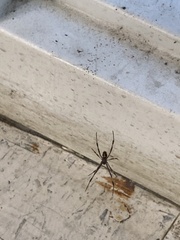
Species: Lactrodectus_hesperus